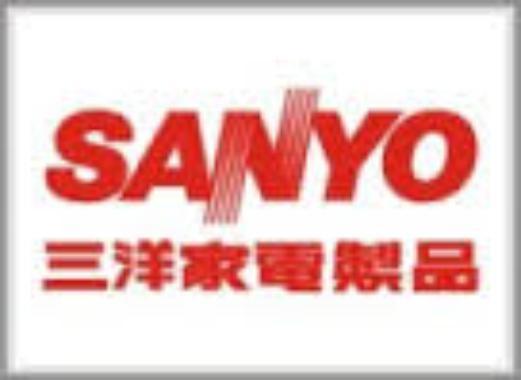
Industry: Electronic